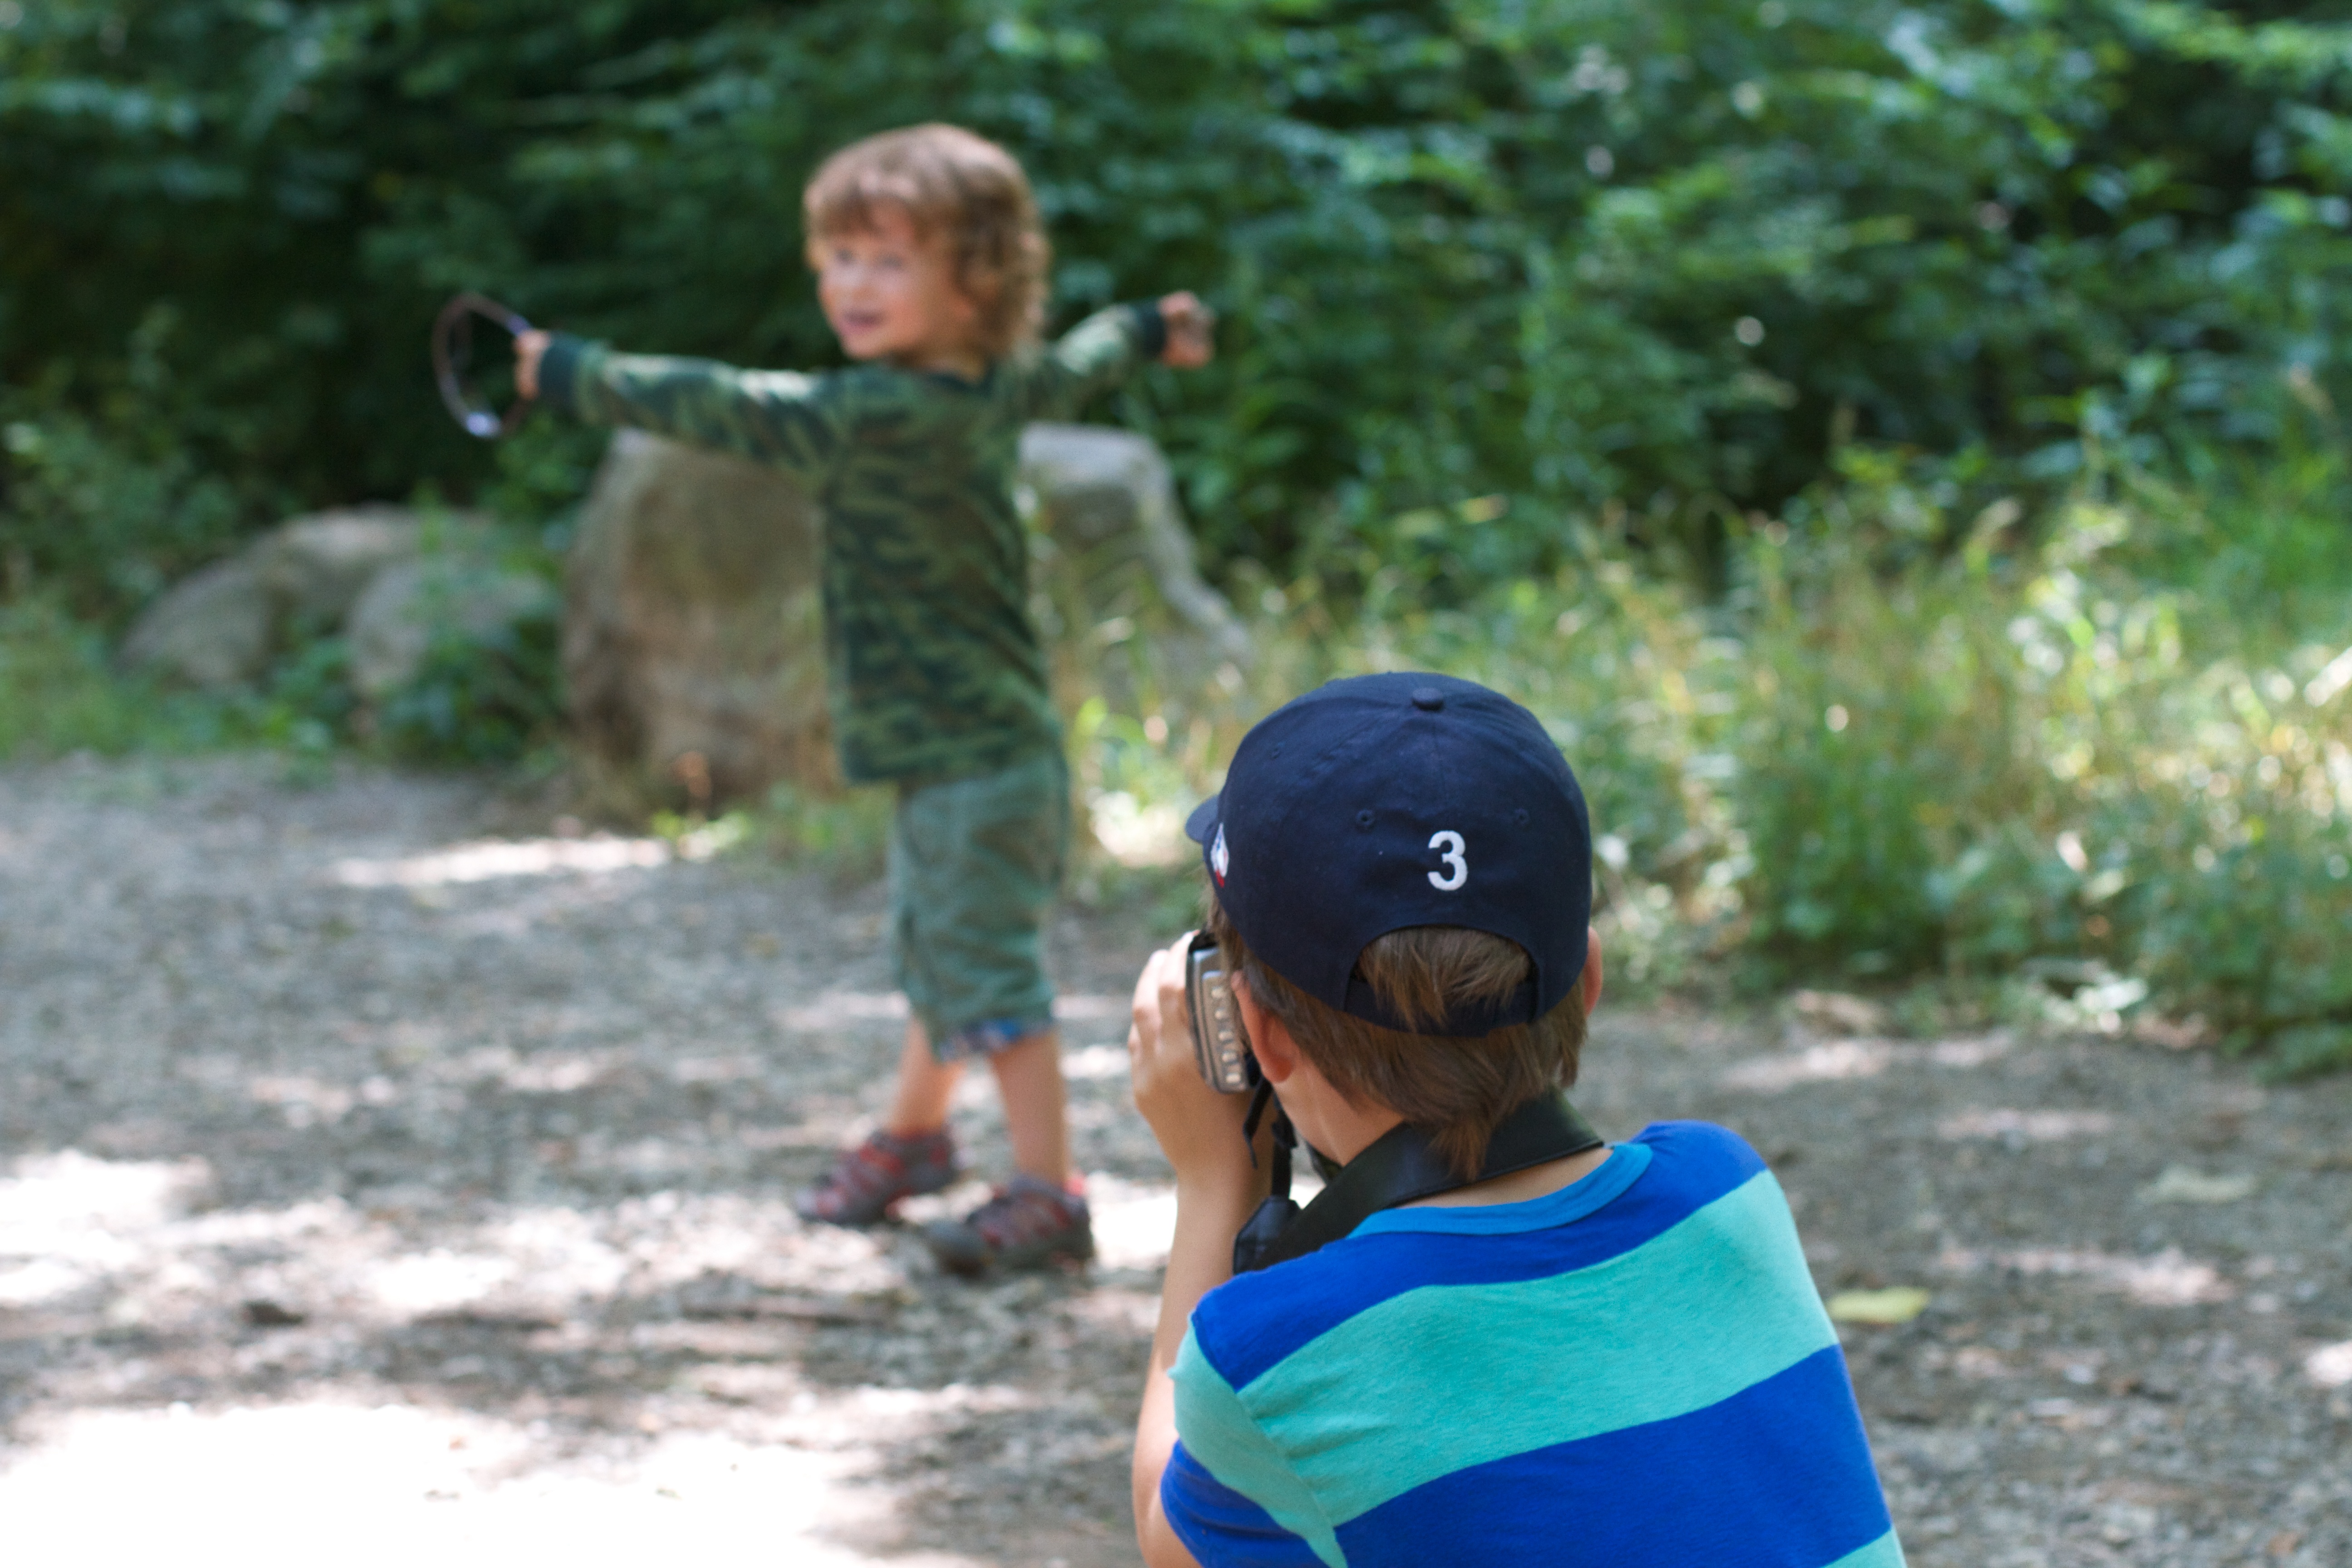
people, child